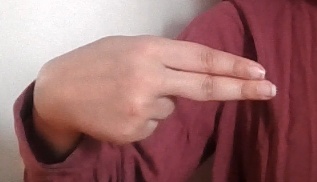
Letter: ain